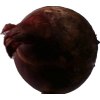
Label: red_onion